NAD 3020

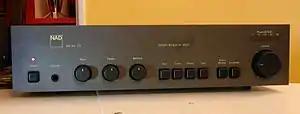
NAD 3020 integrated amplifier

The NAD 3020 is a stereo integrated amplifier by NAD Electronics, considered to be one of the most important components in the history of high fidelity audio. Launched in 1978, this highly affordable product delivered a good quality sound, which acquired a reputation as an audiophile amplifier of exceptional value. By 1998, the NAD 3020 had become the most well known and best-selling audio amplifier in history.